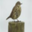
Label: bird